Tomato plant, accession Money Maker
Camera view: horizontal (90 deg, fisheye); turntable rotation: 210 degrees
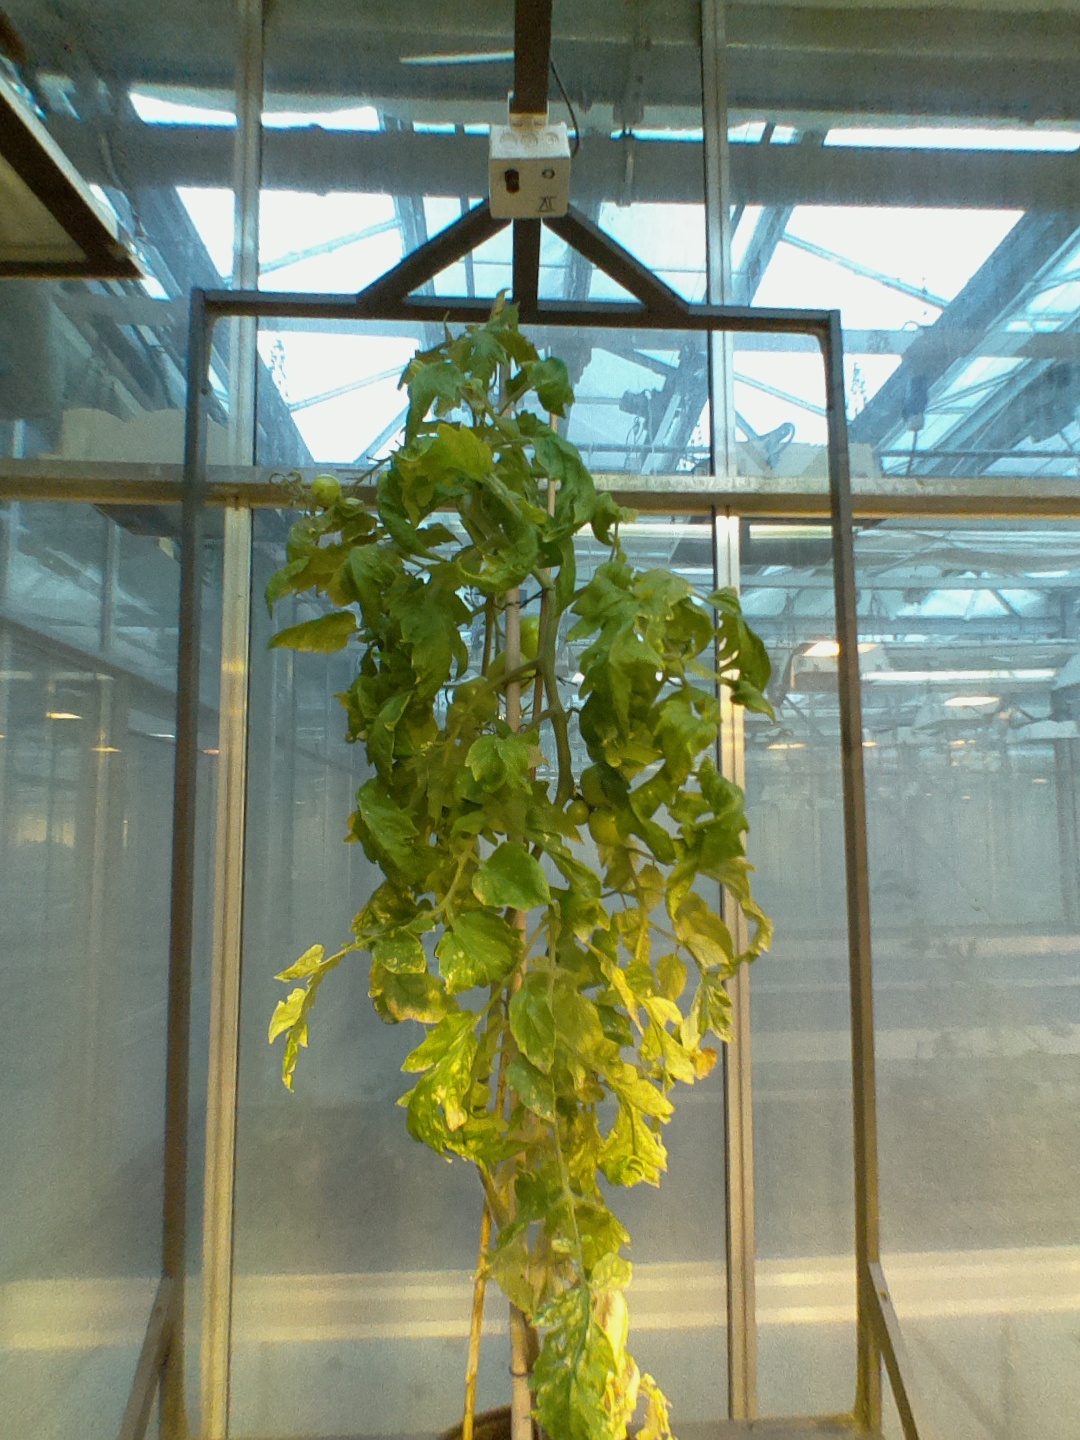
BBCH growth stage 79: 90% -100% of final fruit size